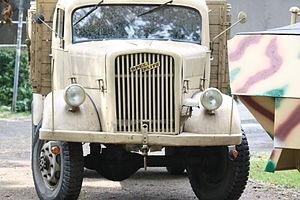
Les phares Notek sont des phares qui se trouvaient montés sur la plupart des véhicules militaires allemand de la Seconde Guerre mondiale. Ils étaient fabriqués par Nova-Technik GmbH, entreprise munichoise, dont le nom se contracte en Notek.
L'appellation Opel Blitz désigne des camions légers et rapides de la firme allemande Opel AG, qui ont été produits entre les années 1930 et les années 1970. Ils sont capables de transporter une importante quantité de matériel malgré leur faible masse. Ils furent le principal camion de la Wehrmacht durant la Seconde Guerre mondiale.